Map-coloring games

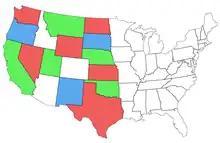
A trichrome map-coloring game in progress, on a map of the United States. On their turn, a player may choose any of the three colors to shade an unshaded state, so long as it would not share a color with a bordering state. Three states have become unshadeable, being surrounded by all three colors.

Several map-coloring games are studied in combinatorial game theory. The general idea is that we are given a map with regions drawn in but with not all the regions colored. Two players, Left and Right, take turns coloring in one uncolored region per turn, subject to various constraints, as in the map-coloring problem. The move constraints and the winning condition are features of the particular game.